Pietro della Vecchia

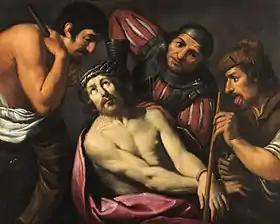
"Christ Mocked"

Della Vecchia was close to the humanistic and libertine circle around the Accademia degli Incogniti (Academy of the Unknowns), a learned society of freethinking intellectuals, mainly noblemen, that significantly influenced the cultural and political life of mid-17th-century Venice. Many of the subjects of his works were a reflection of the intellectual occupations of this influential Venetian society. For instance the charged eroticism in the "Young couple" is likely linked to the libertine attitudes of the Accademia.